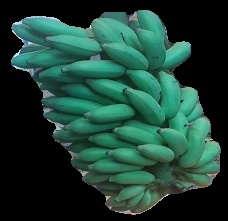
Variety: elakki-bale
Grade: grade2